Muharram in Bahrain

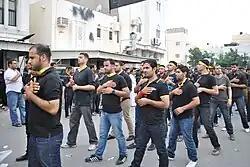
A procession in Bahrain.

The Islamic month of Muharram is a period of mourning in Shia Islam and commemorates the death of Imam Hussain, the third Imam, and his companions at the Battle of Karbala in 680 AD. Processions called Azadari are held to commemorate and remember the events that took place, these are often organised by congregation halls known as "Hussainia". Mourning climaxes on the tenth day of Muharram, Ashura. The mourning is sometimes referred to as the "Remembrance of Muharram".